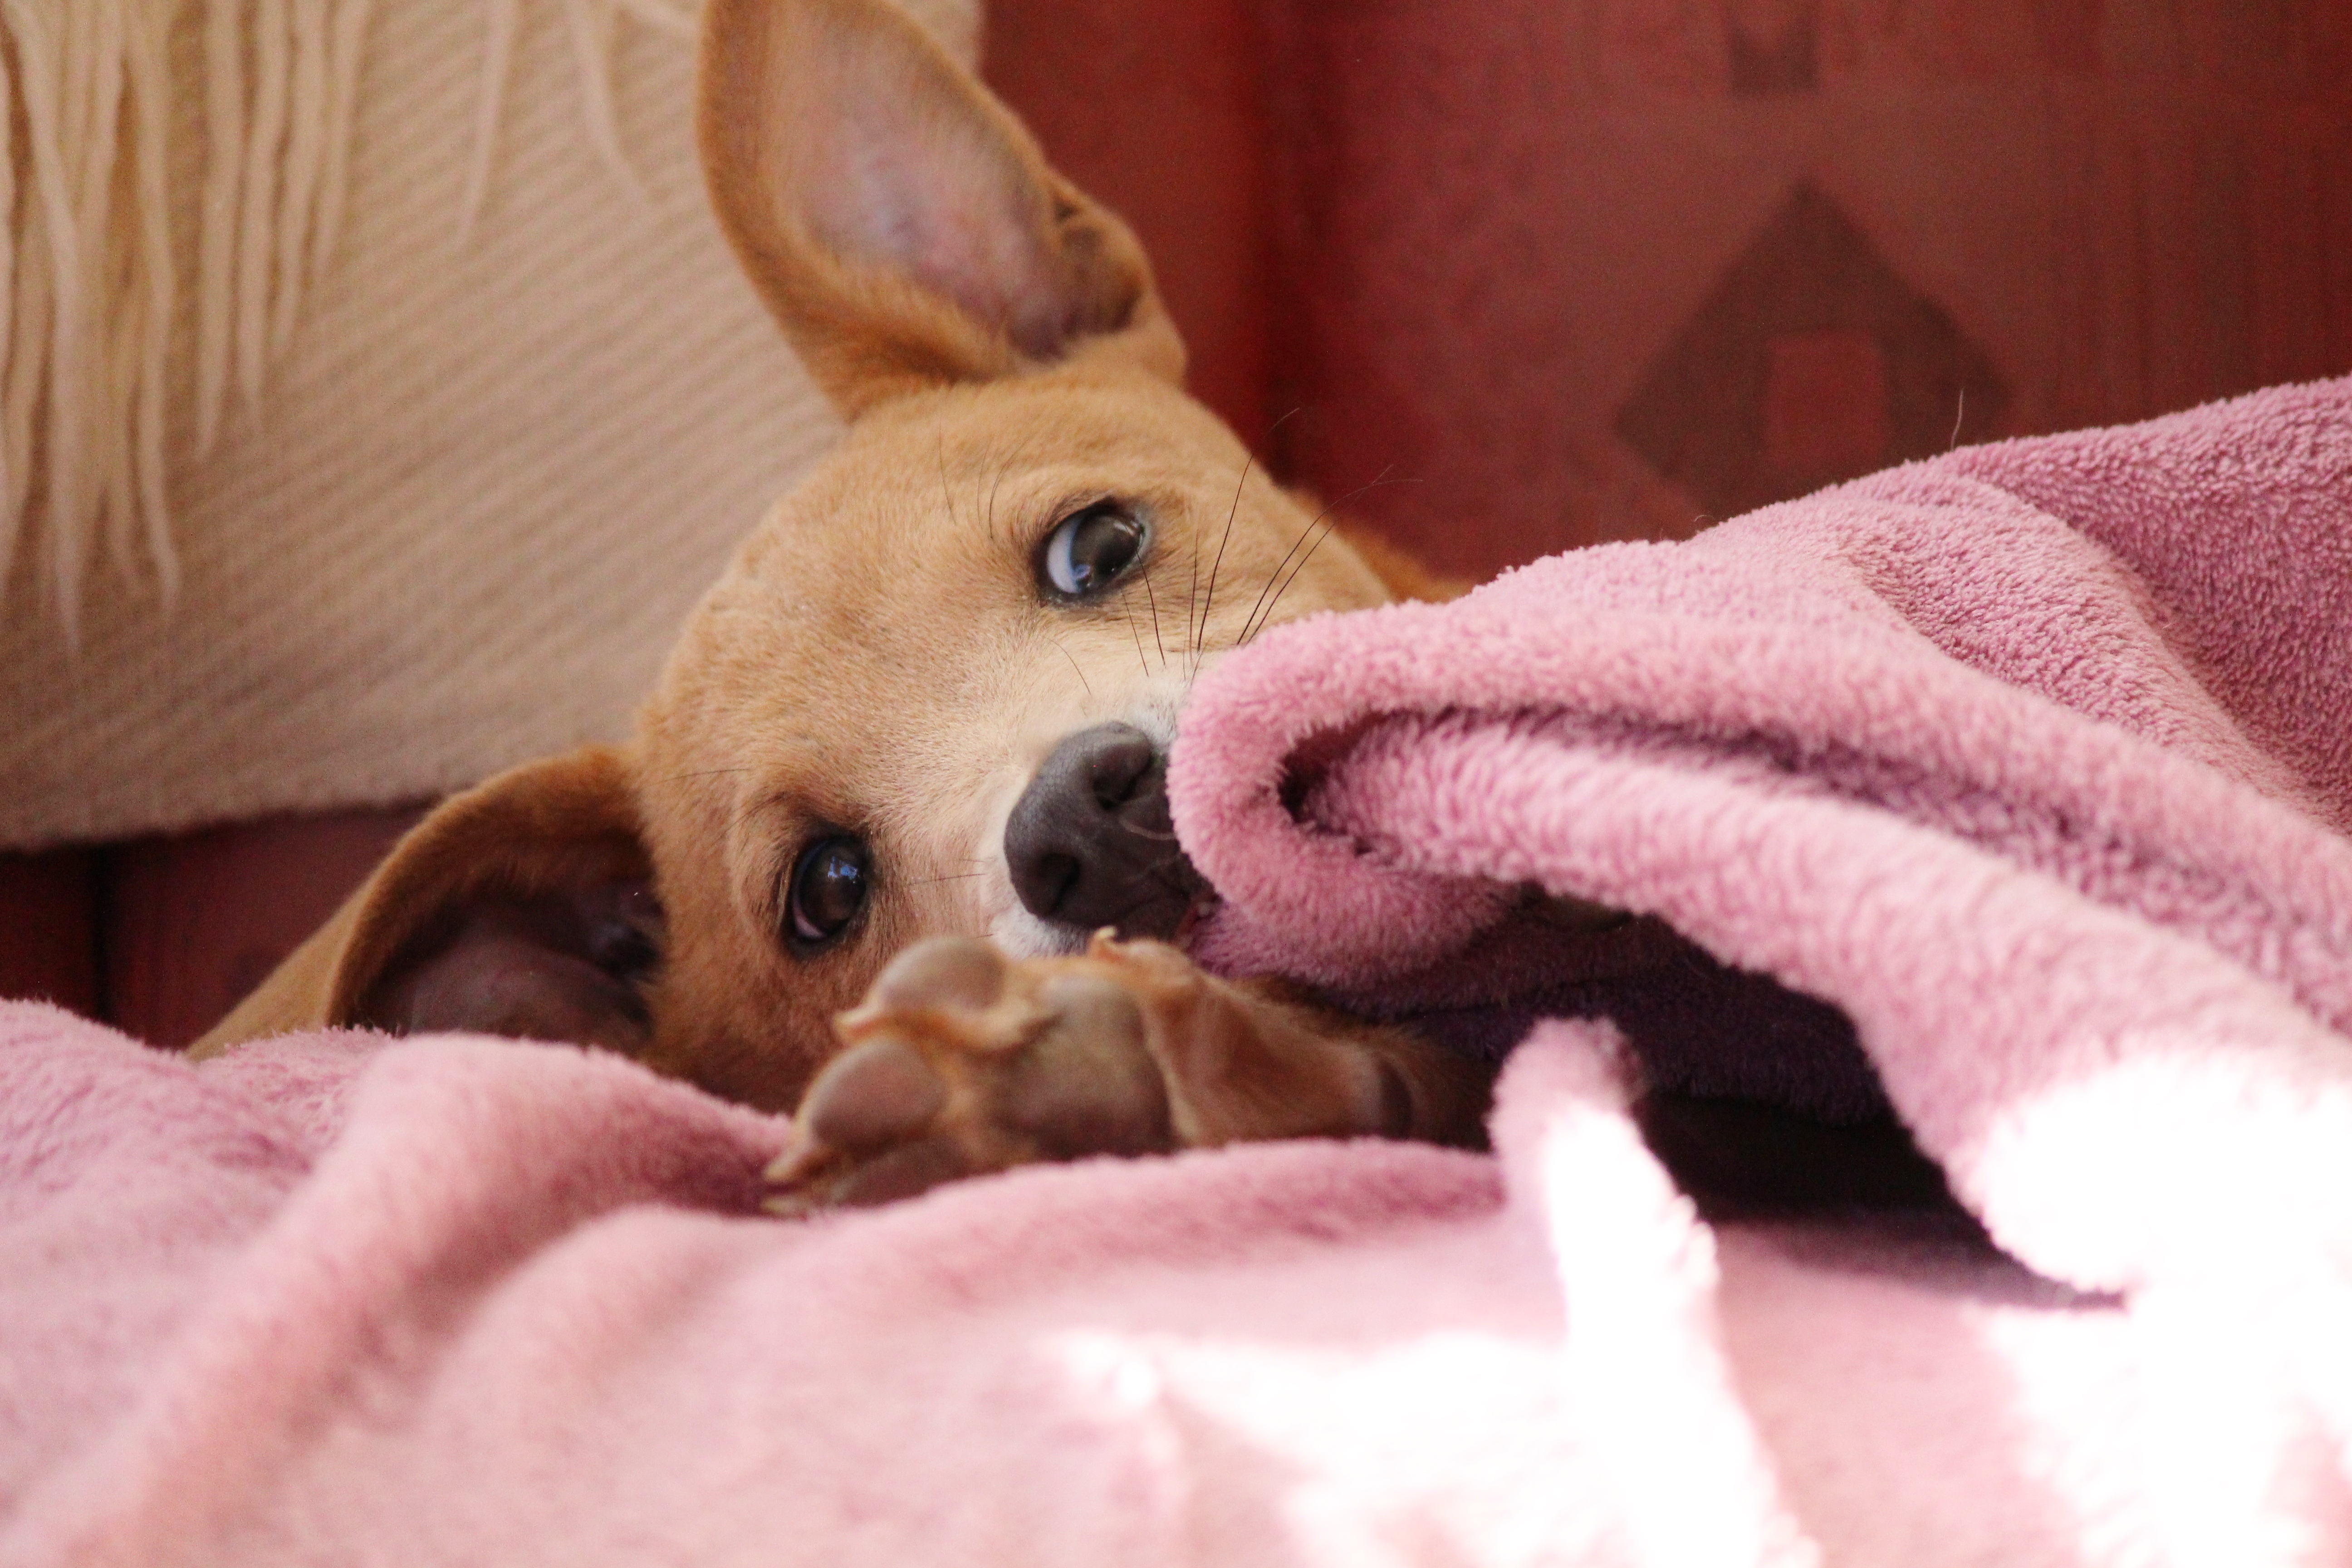
puppy, dog, cute, mammal, nose, skin, vertebrate, cheeky, awakened, small dog, dog like mammal